Westminster School

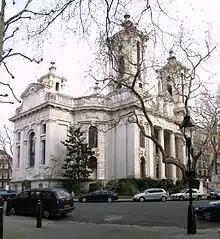
The School often uses St John's, Smith Square as a venue for major musical concerts.

College Garden, to the East of Little Dean's Yard, is believed to be the oldest garden in England, under continuous cultivation for about a millennium. Just beyond rises the Victoria Tower of the Houses of Parliament; the King's Scholars have special rights of access to the House of Commons. To the North, the Dark Cloister leads straight to the Abbey, which serves as the School Chapel.